Question: Please indicate a possible affordance area of the chair that can be used for sitting on
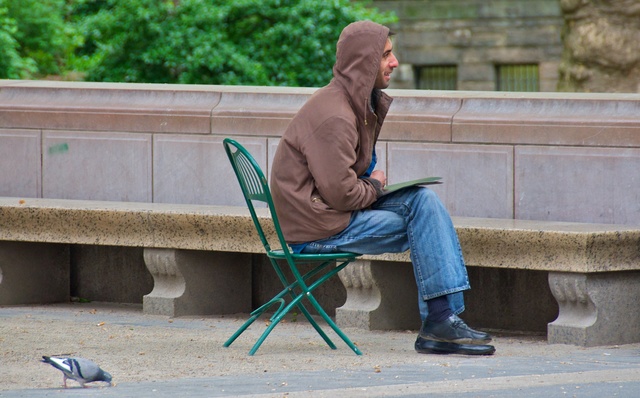
Answer: [268.5, 236, 362.5, 260]